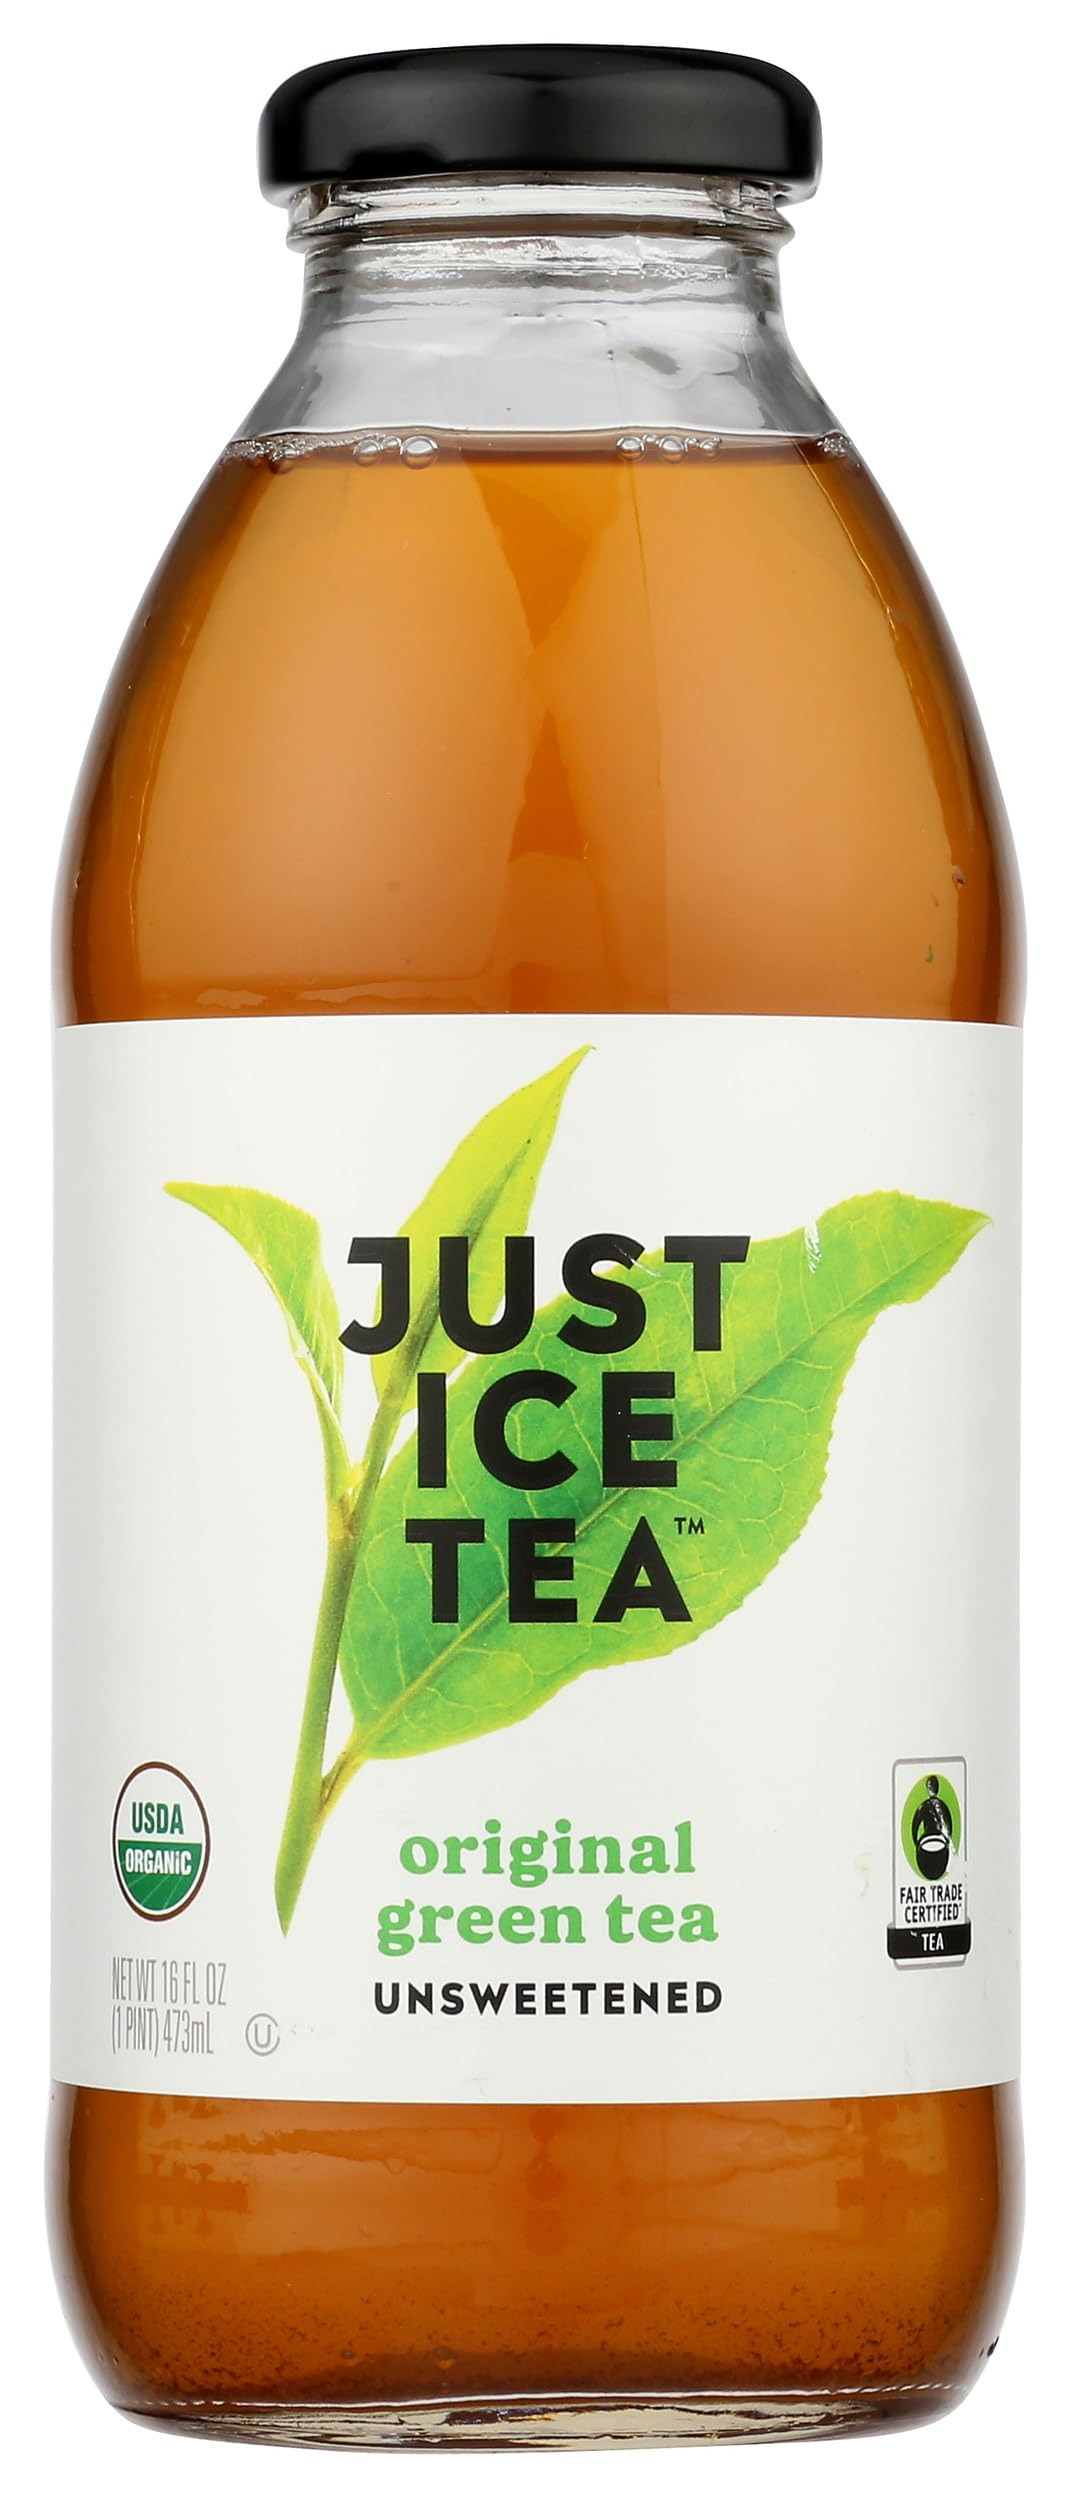
Item Name: Just Ice Tea Ready To Drink Original Green Tea Unsweetened, Contains Caffeine, Fair Trade, Kosher, USDA Certified Organic, 16 Fluid Ounce (Pack of 12)
Bullet Point: Just Ice Tea Ready To Drink Original Green Tea Unsweetened, Contains Caffeine, Fair Trade, Kosher, USDA Certified Organic, 16 Fluid Ounce (Pack of 12)
Value: 192.0
Unit: Fl Oz

Price: 61.37